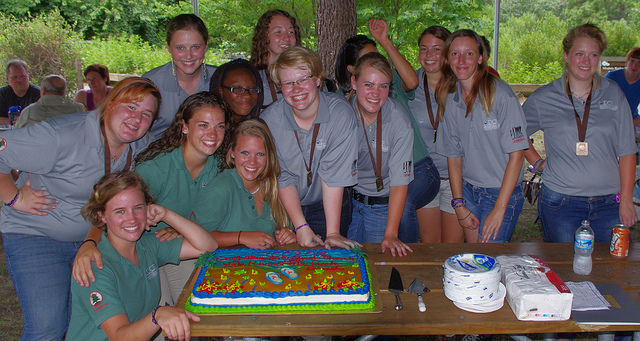
user: Given an image and a question. Answer the question in a short answer. Question: What type of function is going on? Short Answer:
assistant: party